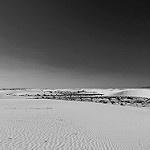
Label: B & W